Mexican Americans

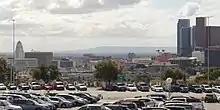
View of downtown and the Palos Verdes Peninsula

During World War II, more than 300,000 Mexican Americans served in the US armed forces. Mexican Americans were generally integrated into regular military units; however, many Mexican–American War veterans were discriminated against and even denied medical services by the United States Department of Veterans Affairs when they arrived home. In 1948, war veteran Hector P. Garcia founded the American GI Forum to address the concerns of Mexican American veterans who were being discriminated against. The AGIF's first campaign was on the behalf of Felix Longoria, a Mexican American private who was killed in the Philippines while in the line of duty. Upon the return of his body to his hometown of Three Rivers, Texas, he was denied funeral services because of his nationality.